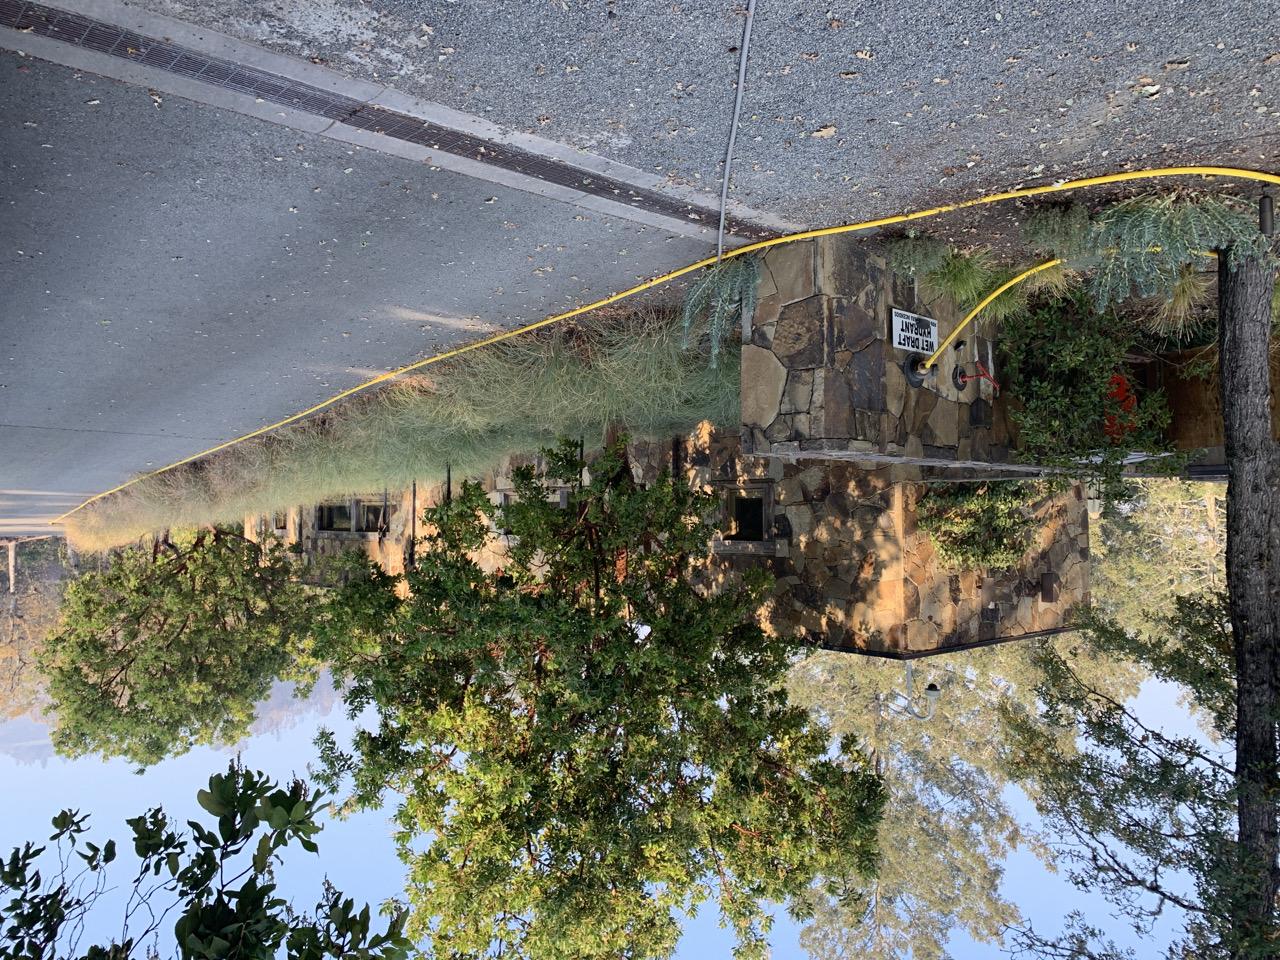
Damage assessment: no_damage